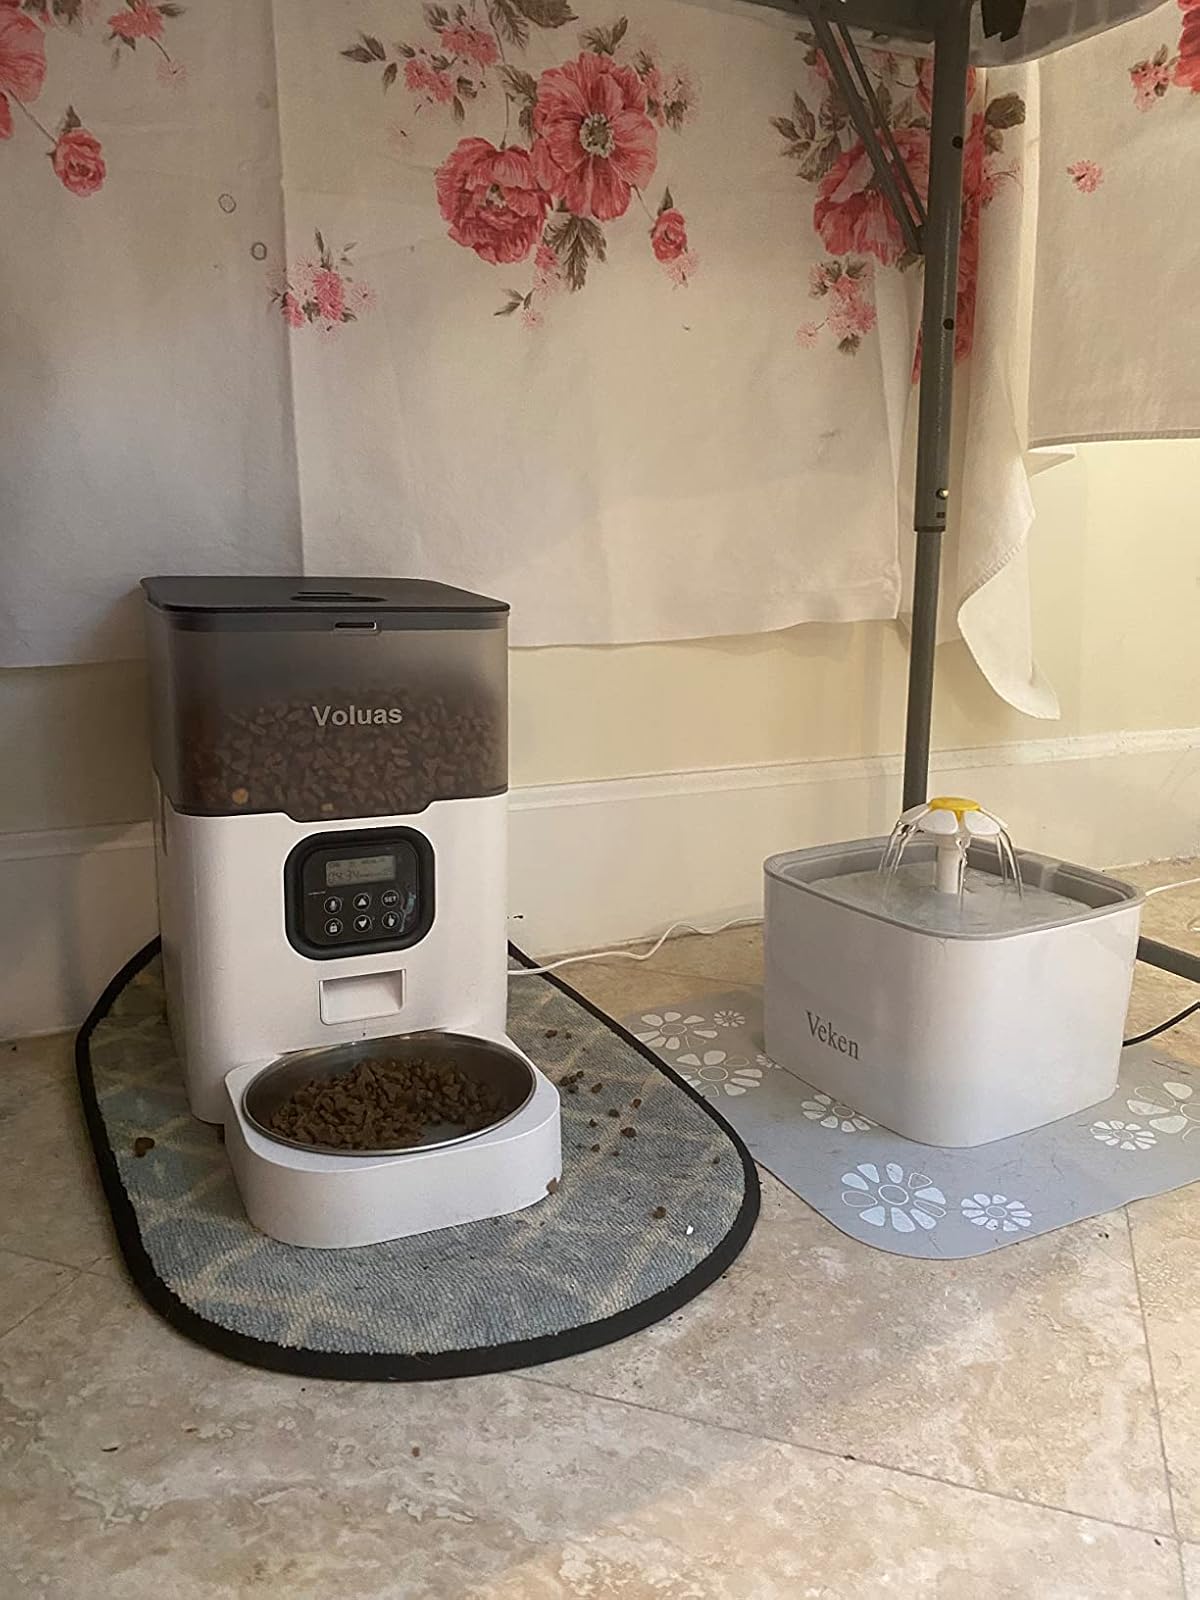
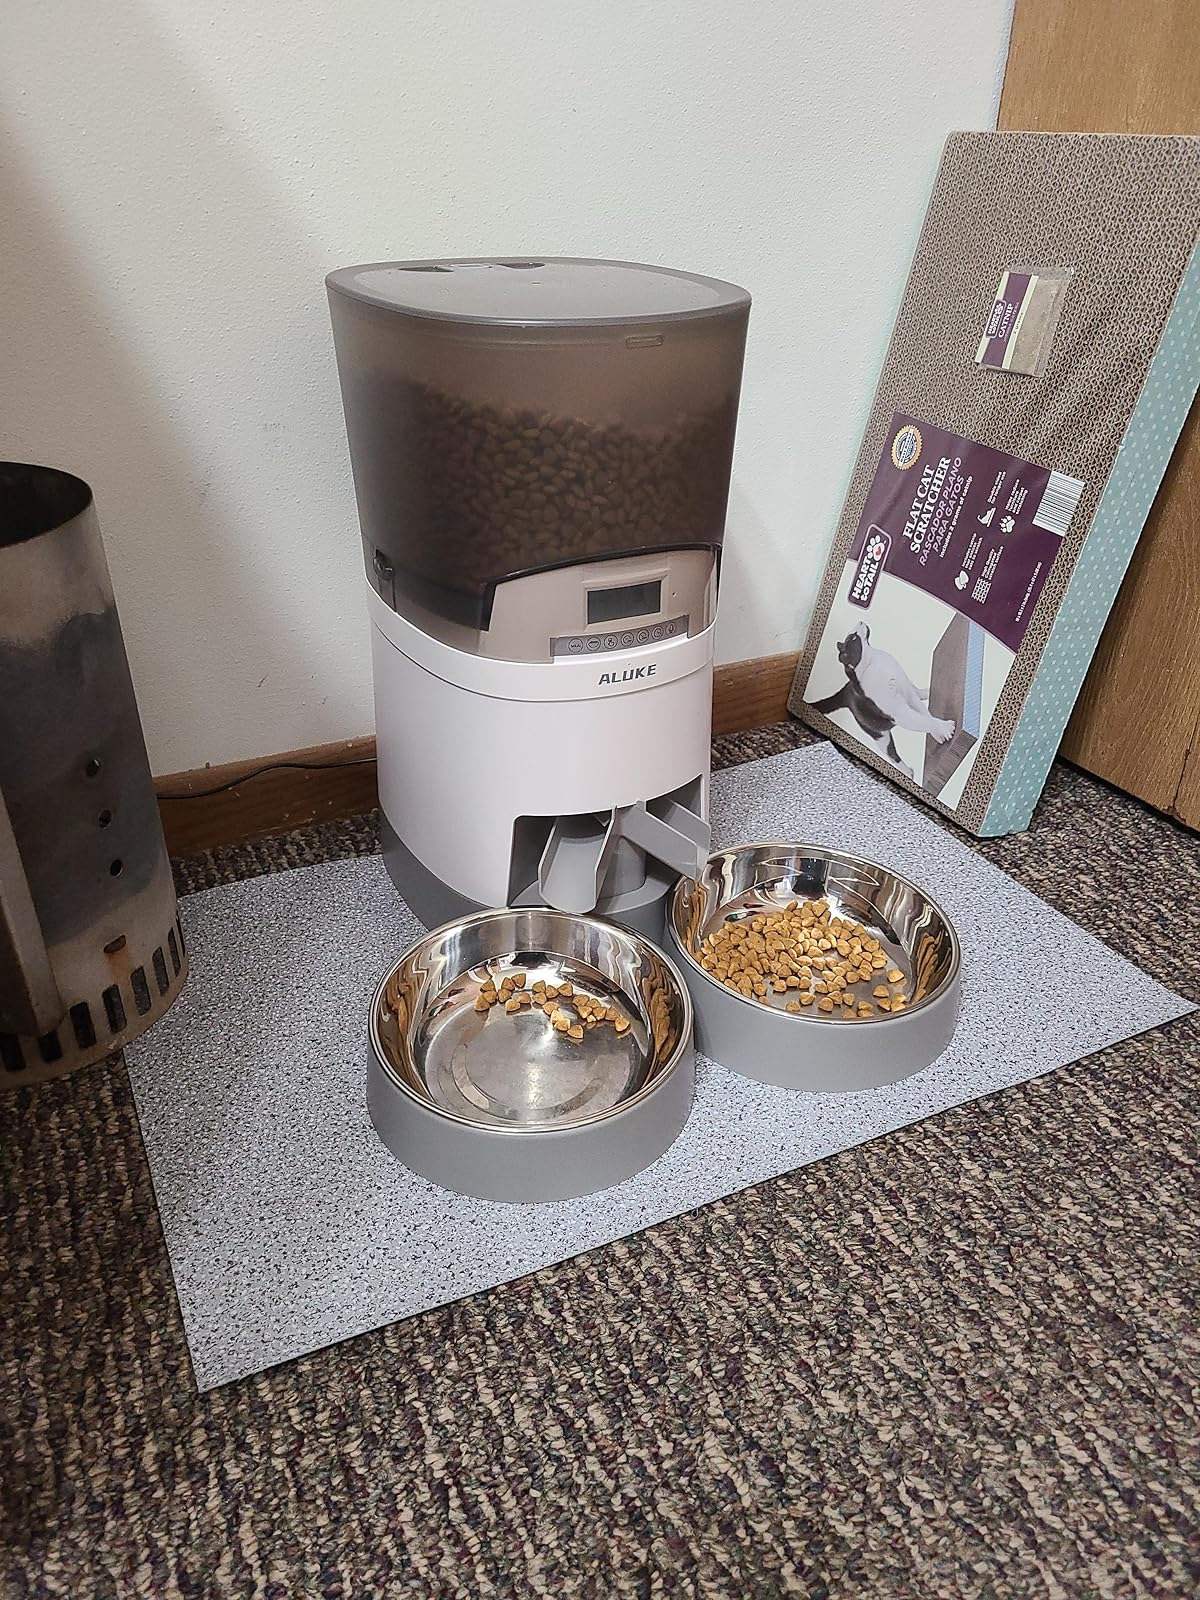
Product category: items_feeder
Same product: no